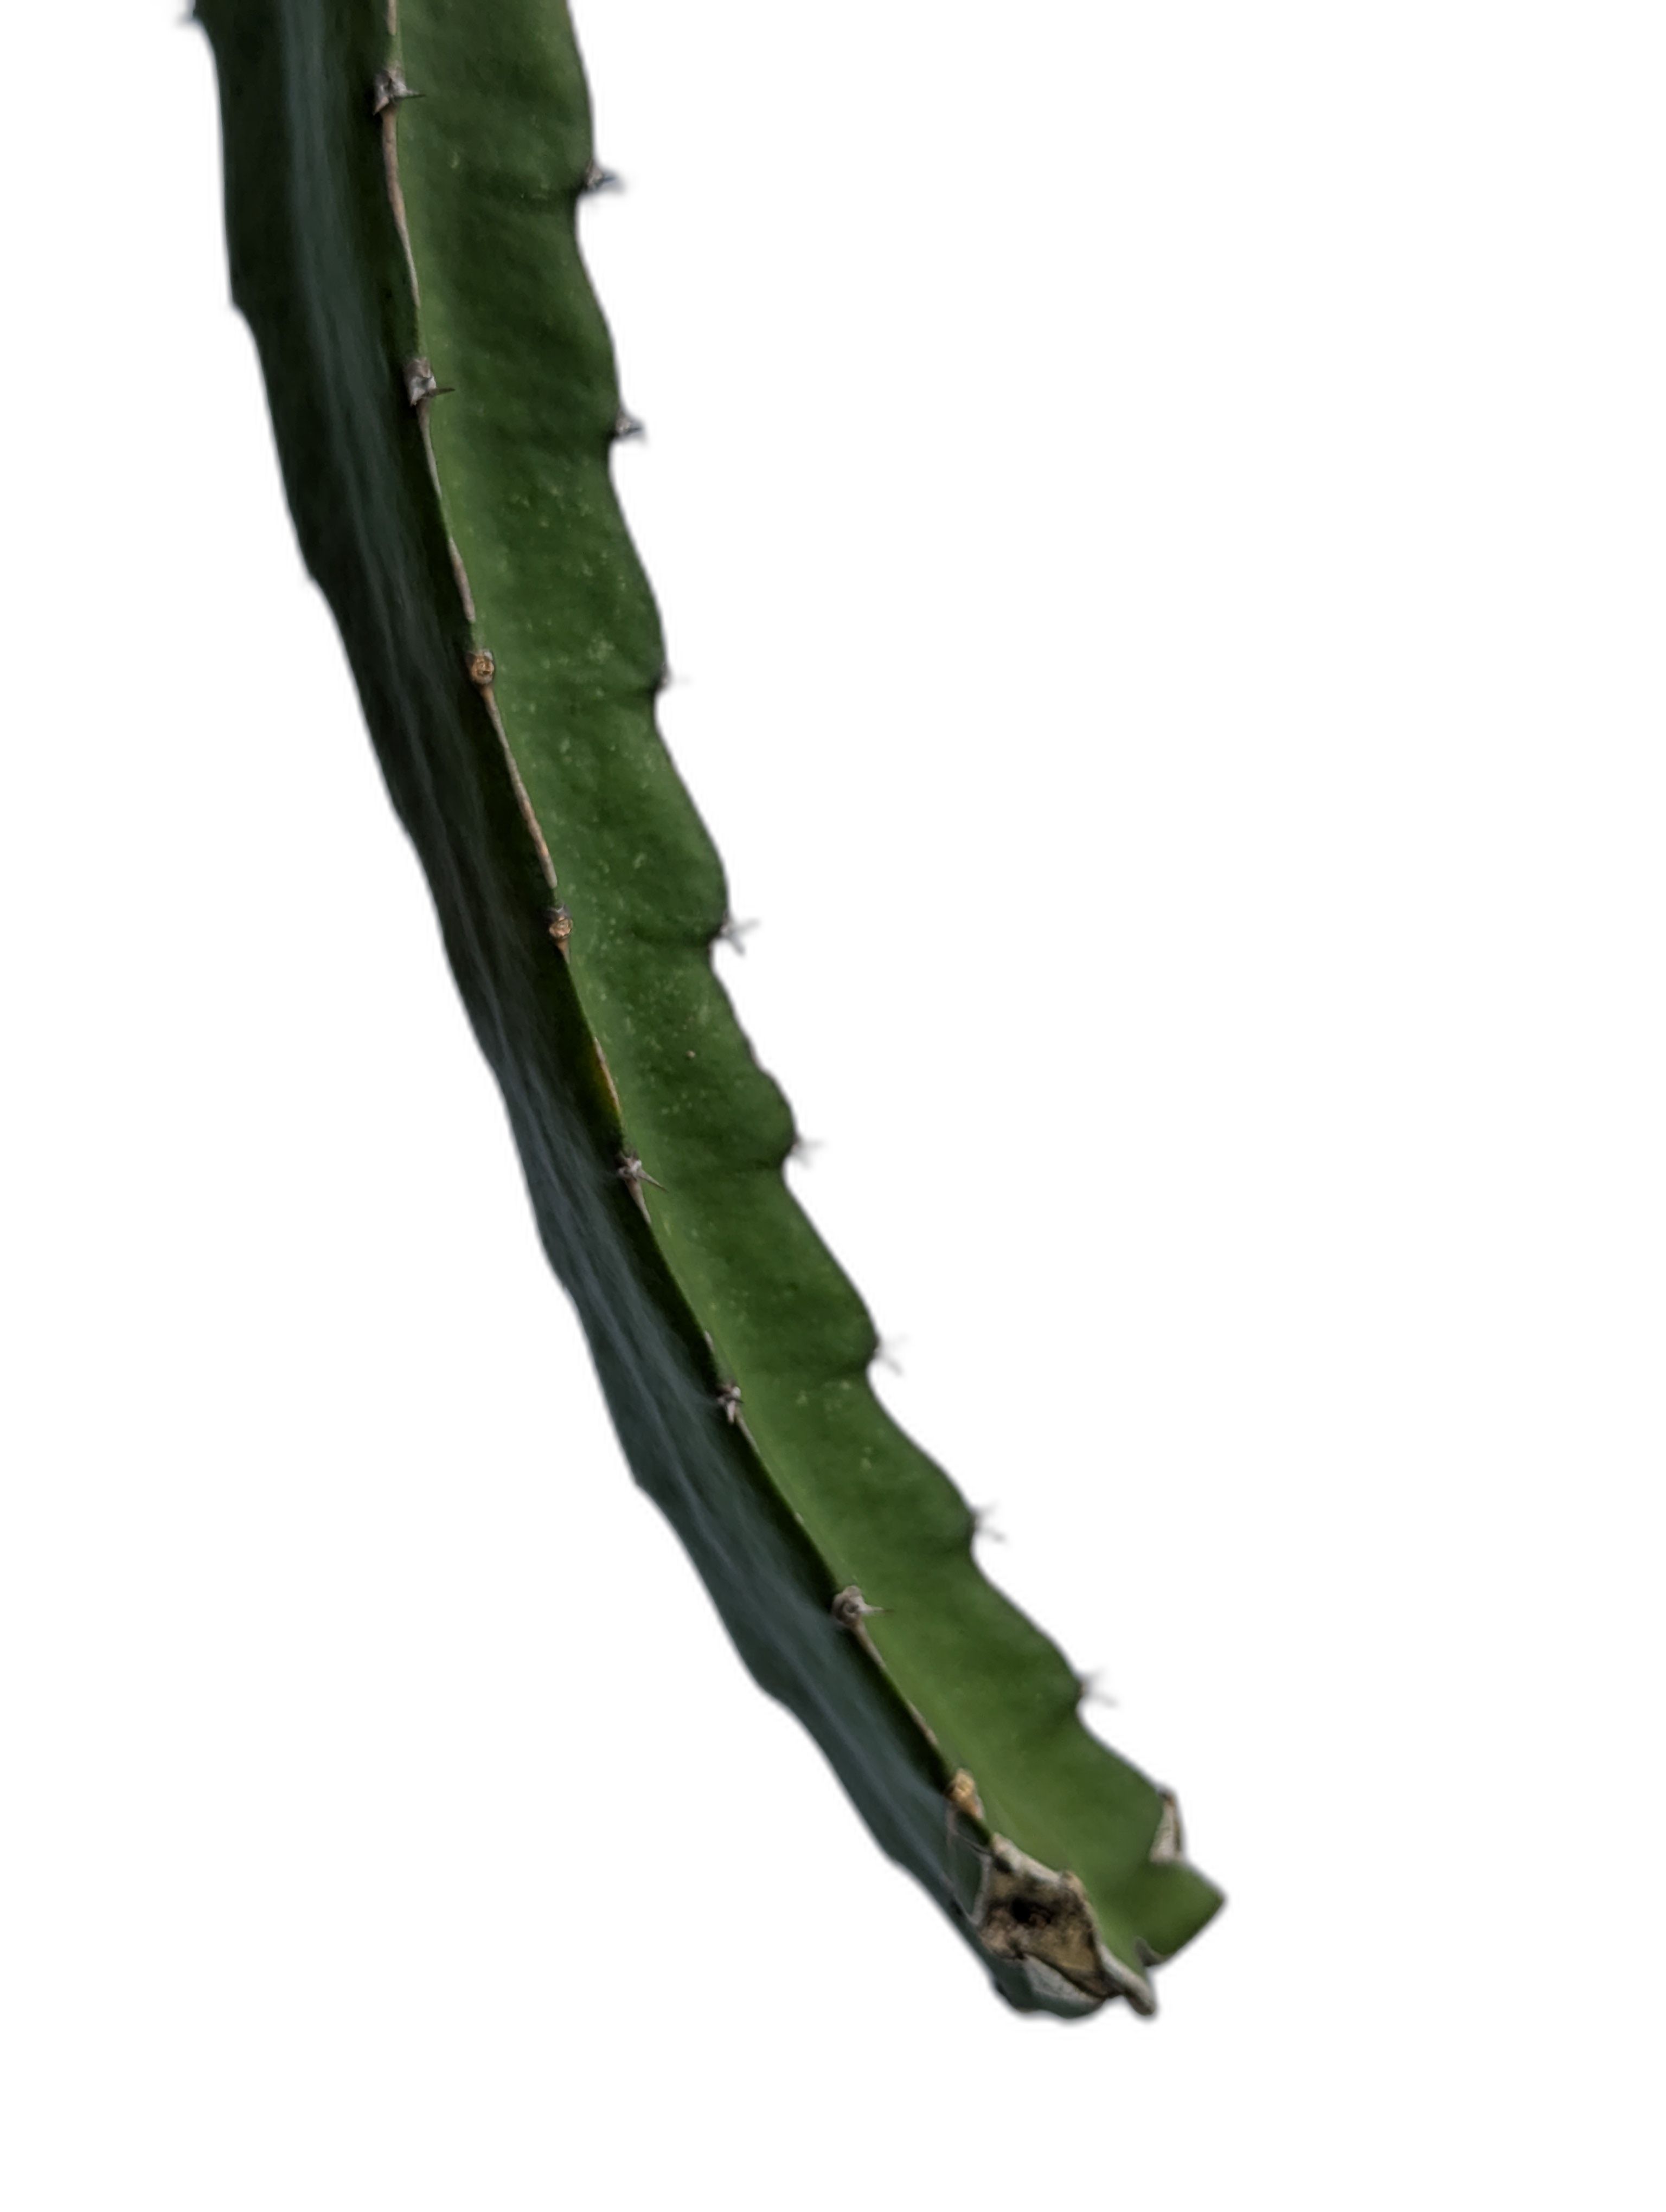
Label: Good leaf